Eldar Mamayev

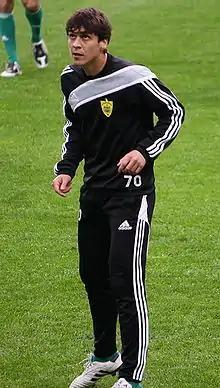
Eldar Mamayev in 2010

Eldar Kamilyevich Mamayev (born 14 June 1985) is a former Russian professional footballer.